Hungary

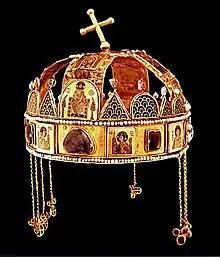
The Holy Crown ("Szent Korona"), one of the key symbols of Hungary. It was gifted to Saint Stephen, the first King of Hungary, who converted the nation to Christianity

In 972, the ruling prince Géza of the Árpád dynasty officially started to integrate Hungary into Christian Western Europe. His son Saint Stephen I became the first King of Hungary after defeating his pagan uncle Koppány. Under Stephen, Hungary was recognised as a Catholic Apostolic Kingdom. Applying to Pope Sylvester II, Stephen received the insignia of royalty (including probably a part of the Holy Crown of Hungary) from the papacy.